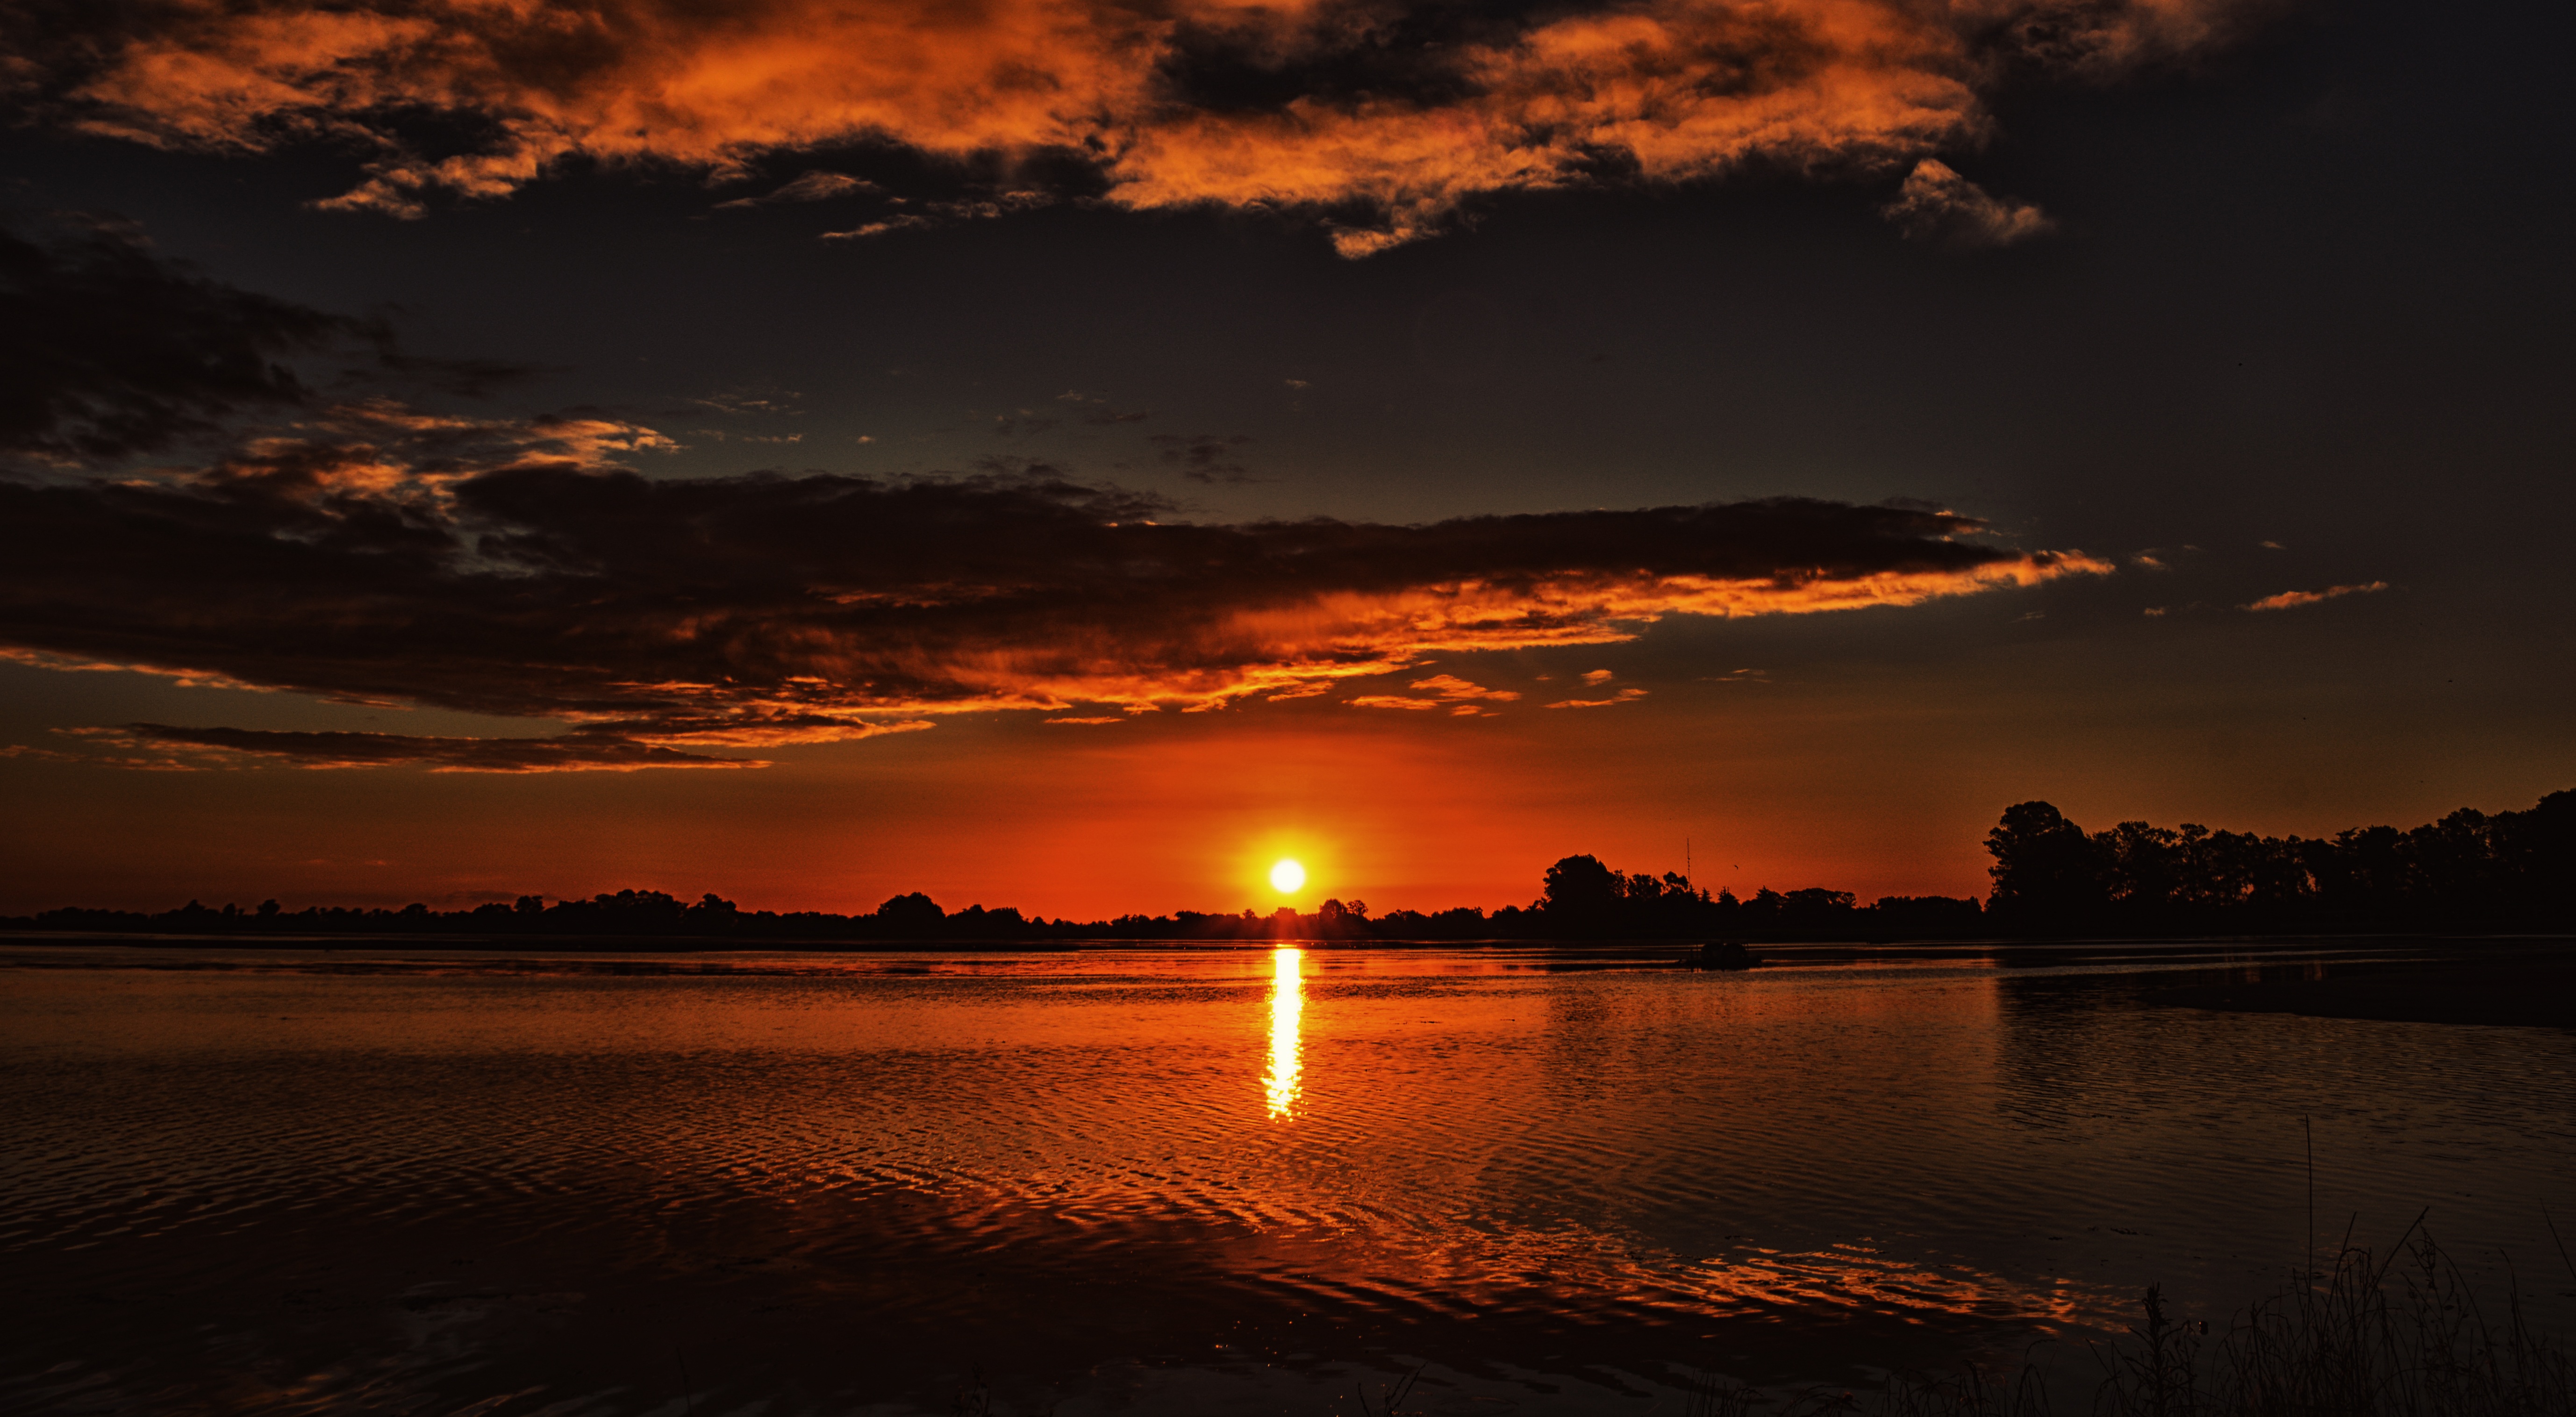
landscape, sea, coast, horizon, cloud, sky, sun, sunrise, sunset, morning, dawn, dusk, evening, reflection, afterglow, red sky at morning